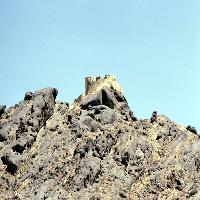
Weather: sun or clear